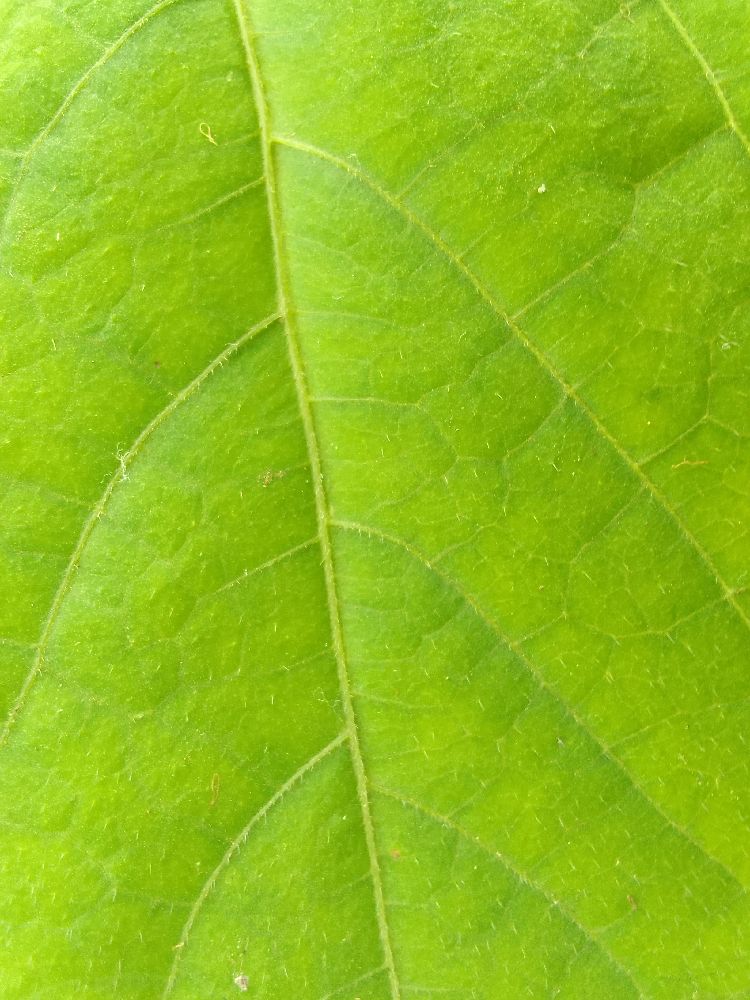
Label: healthy